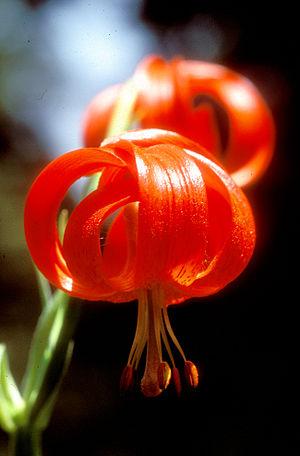
Lilium chalcedonicum est une espèce de plantes européennes bulbeuses, originaire de Toscane, de Grèce et d'Albanie. Il pousse jusqu'à 1,5 m, mais généralement moins. Il porte des fleurs réfléchies et inclinées, généralement rouges ou oranges, non tachetées, mais avec des verrues vers la base des segments du périanthe.